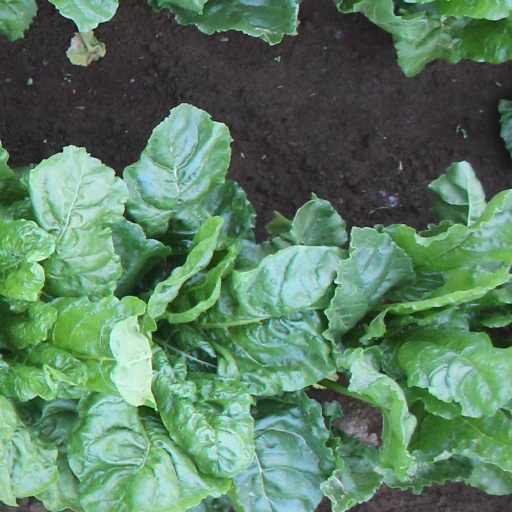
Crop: sugar beet